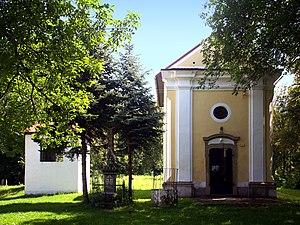
Krásny Brod, Prešov (Slovaquie) - Chapelle dédiée à la Très-sainte-Mère de Dieu This medium shows the protected monument with the number 705-130/2 in the Slovak Republic.
Krásny Brod est un village de Slovaquie situé dans la région de Prešov.